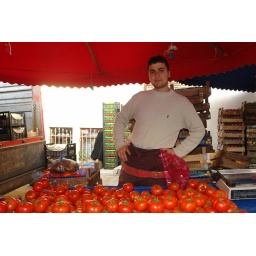
The fruit and veg market in Bursa